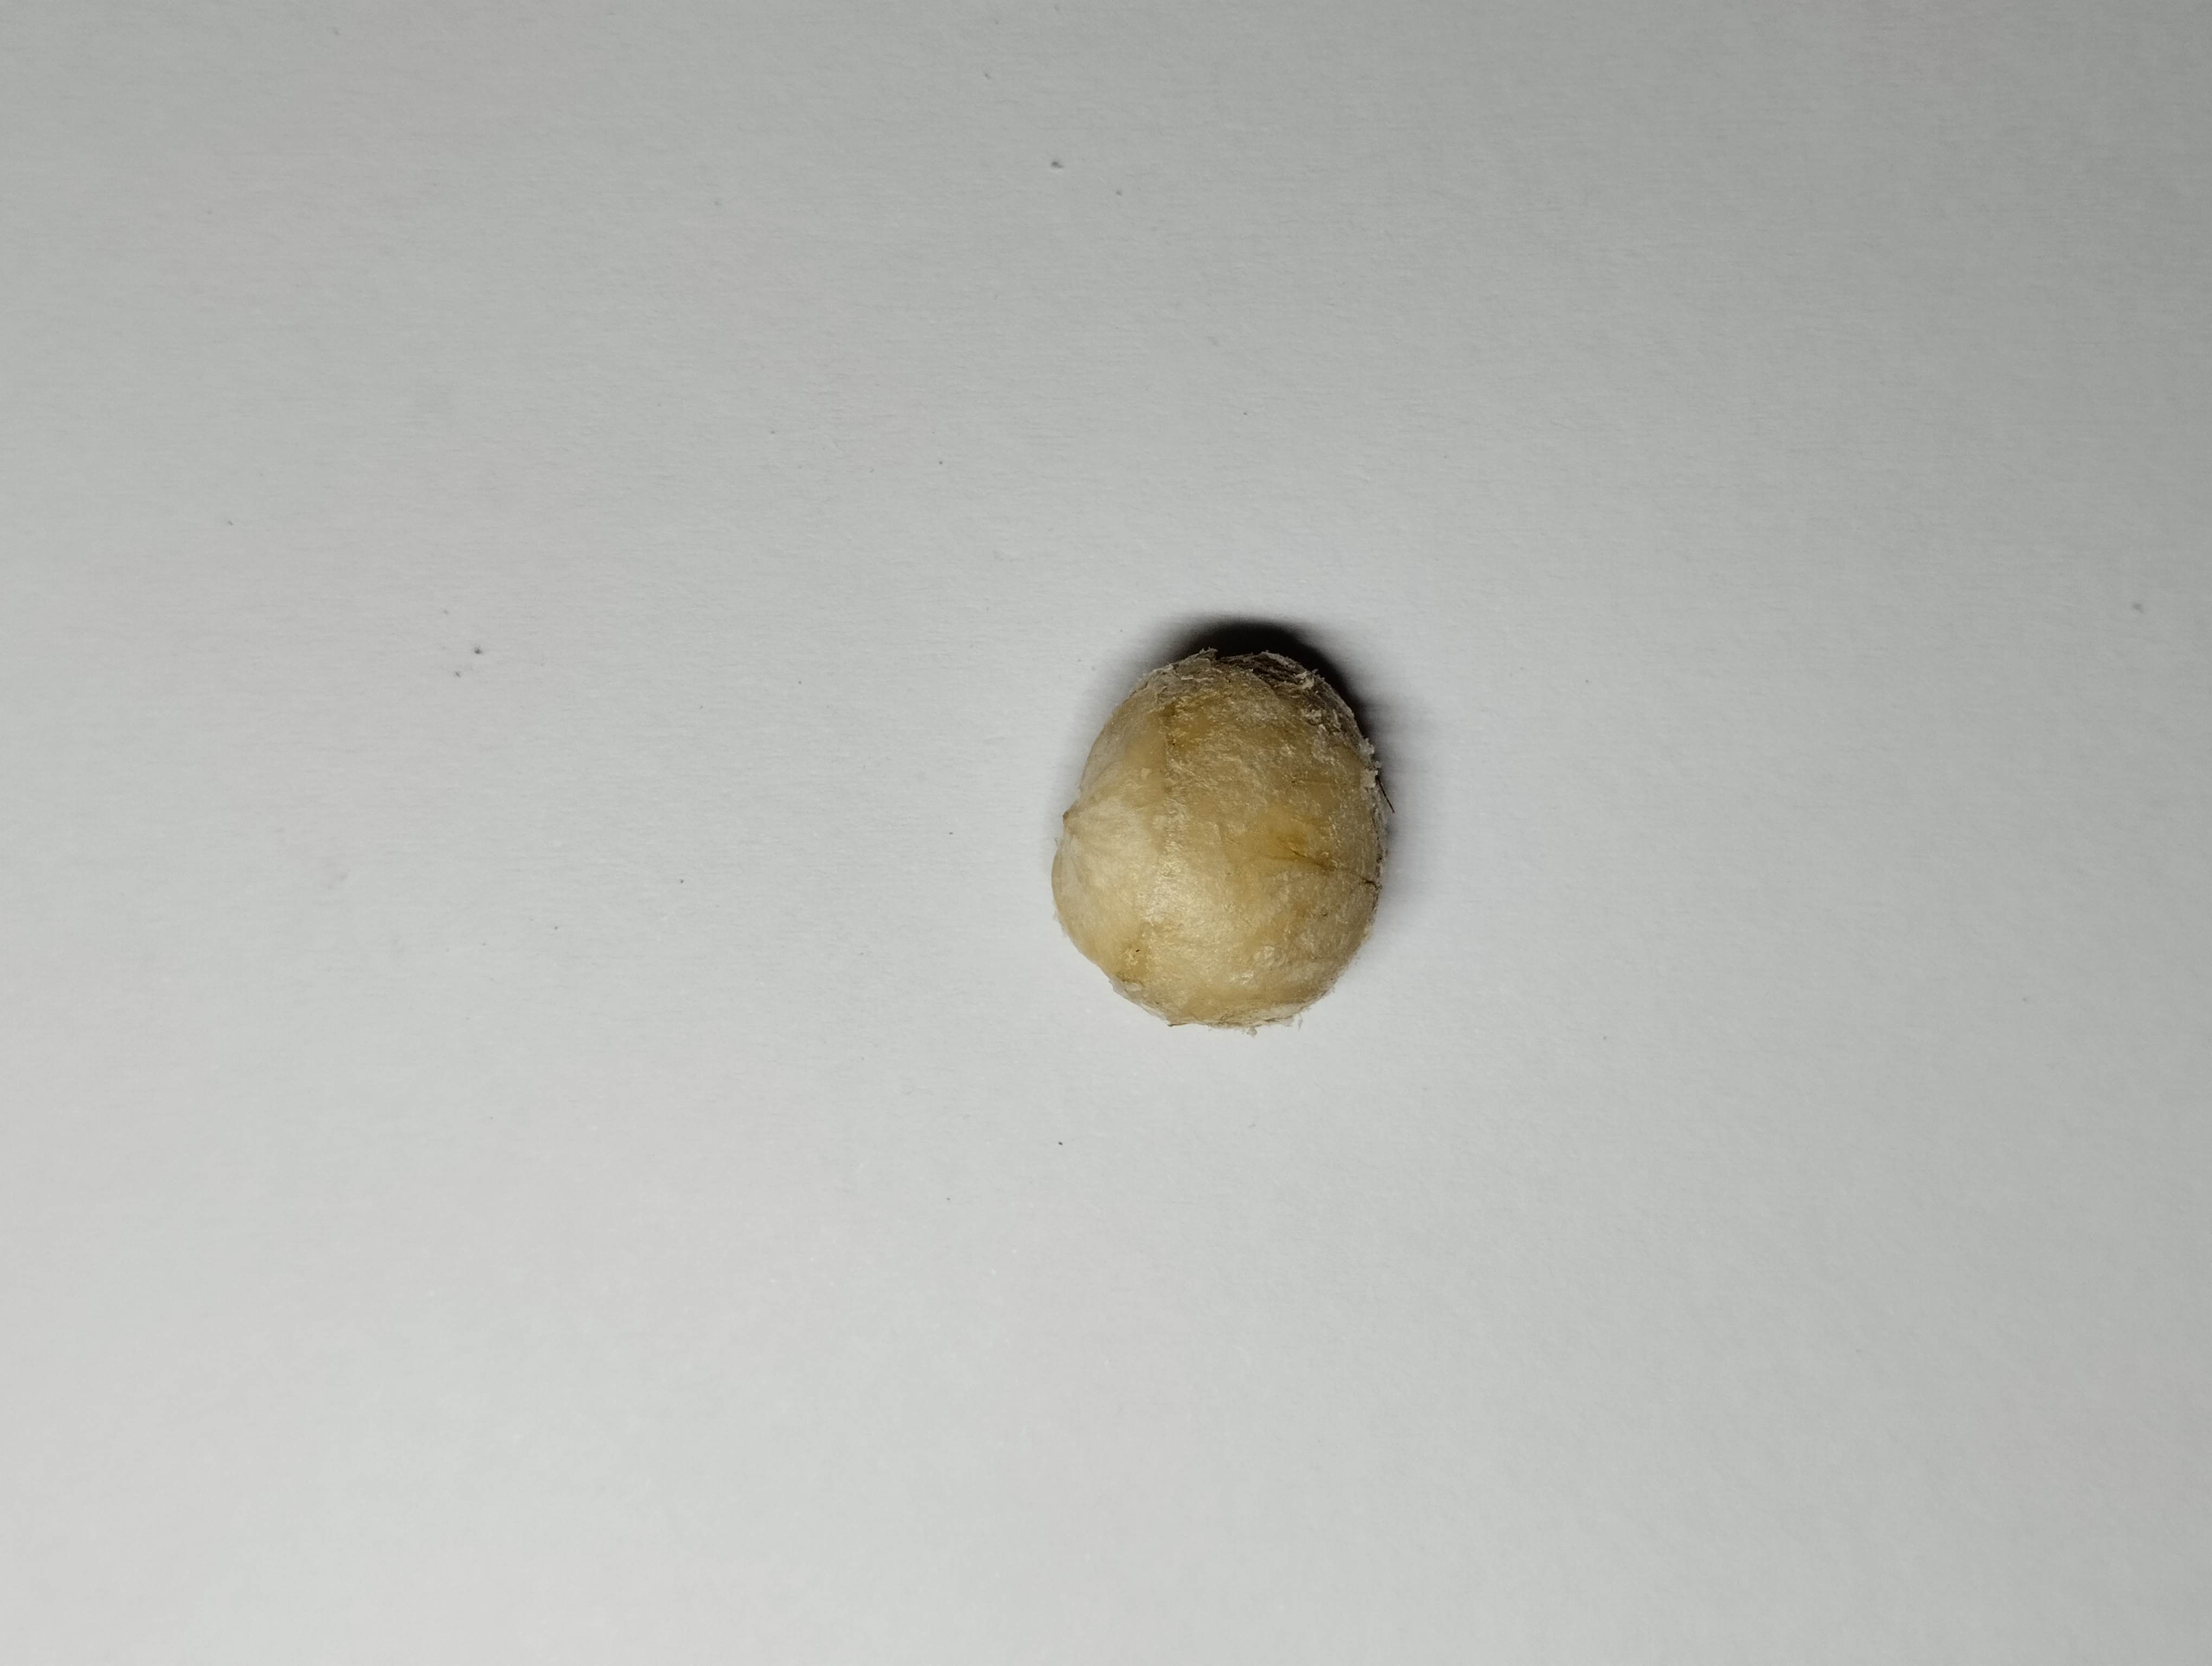
Label: bagus (good seed)